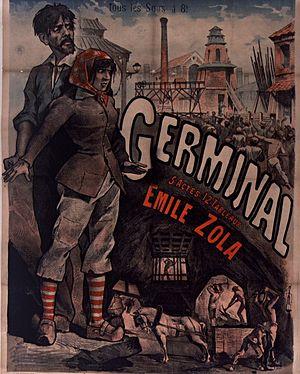
Affiche de la pièce Germinal au théâtre du Châtelet en 1890
La fusillade d'Aubin a lieu le 8 octobre 1869 sur « le Plateau des Forges » du Gua, un quartier d'Aubin, dans le département de l'Aveyron, en France.